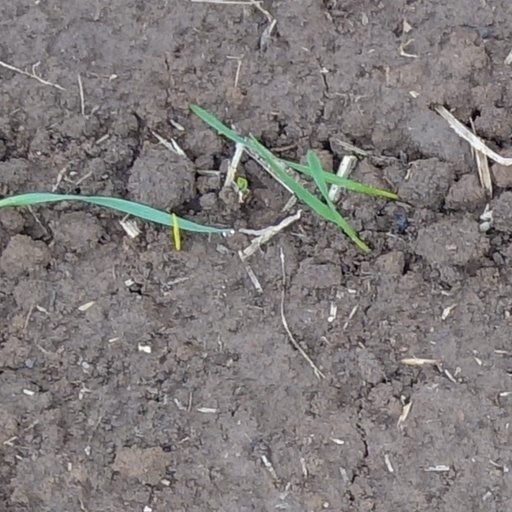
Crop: wheat